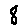
Label: 8